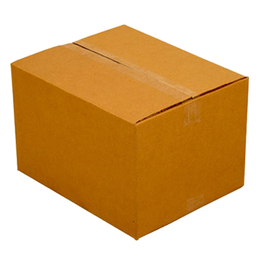
Label: cardboard